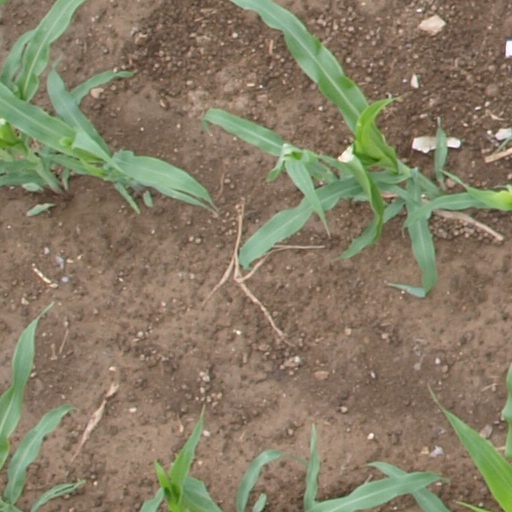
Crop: maize; corn